Mercedes-Benz O405

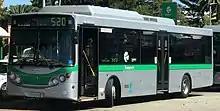
Transperth Volgren bodied O405NH CNG

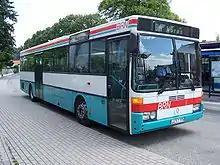
O407 integral

The low-floor version of the regular O405 was known as the O405N (or O405GN for the 3-axle articulated version) was released in September 1989, later a further developed version was also built, it was known as the O405N²/O405N2 (or O405GN²/O405GN2 for the 3-axle articulated version). The O405(G)N do not have steps at the entrances and exits, but the seats are mounted on "platforms". The GN2 type addressed this problem. These buses are usually fitted with ZF transmissions, but some are fitted with Voith examples. It has a boxy roof dome (slightly arched) similar to the MAN NL202 and the MAN NL262 with a double-curvature windscreen with a separately mounted destination display just that it has a full low floor layout with seats mounted on platforms.